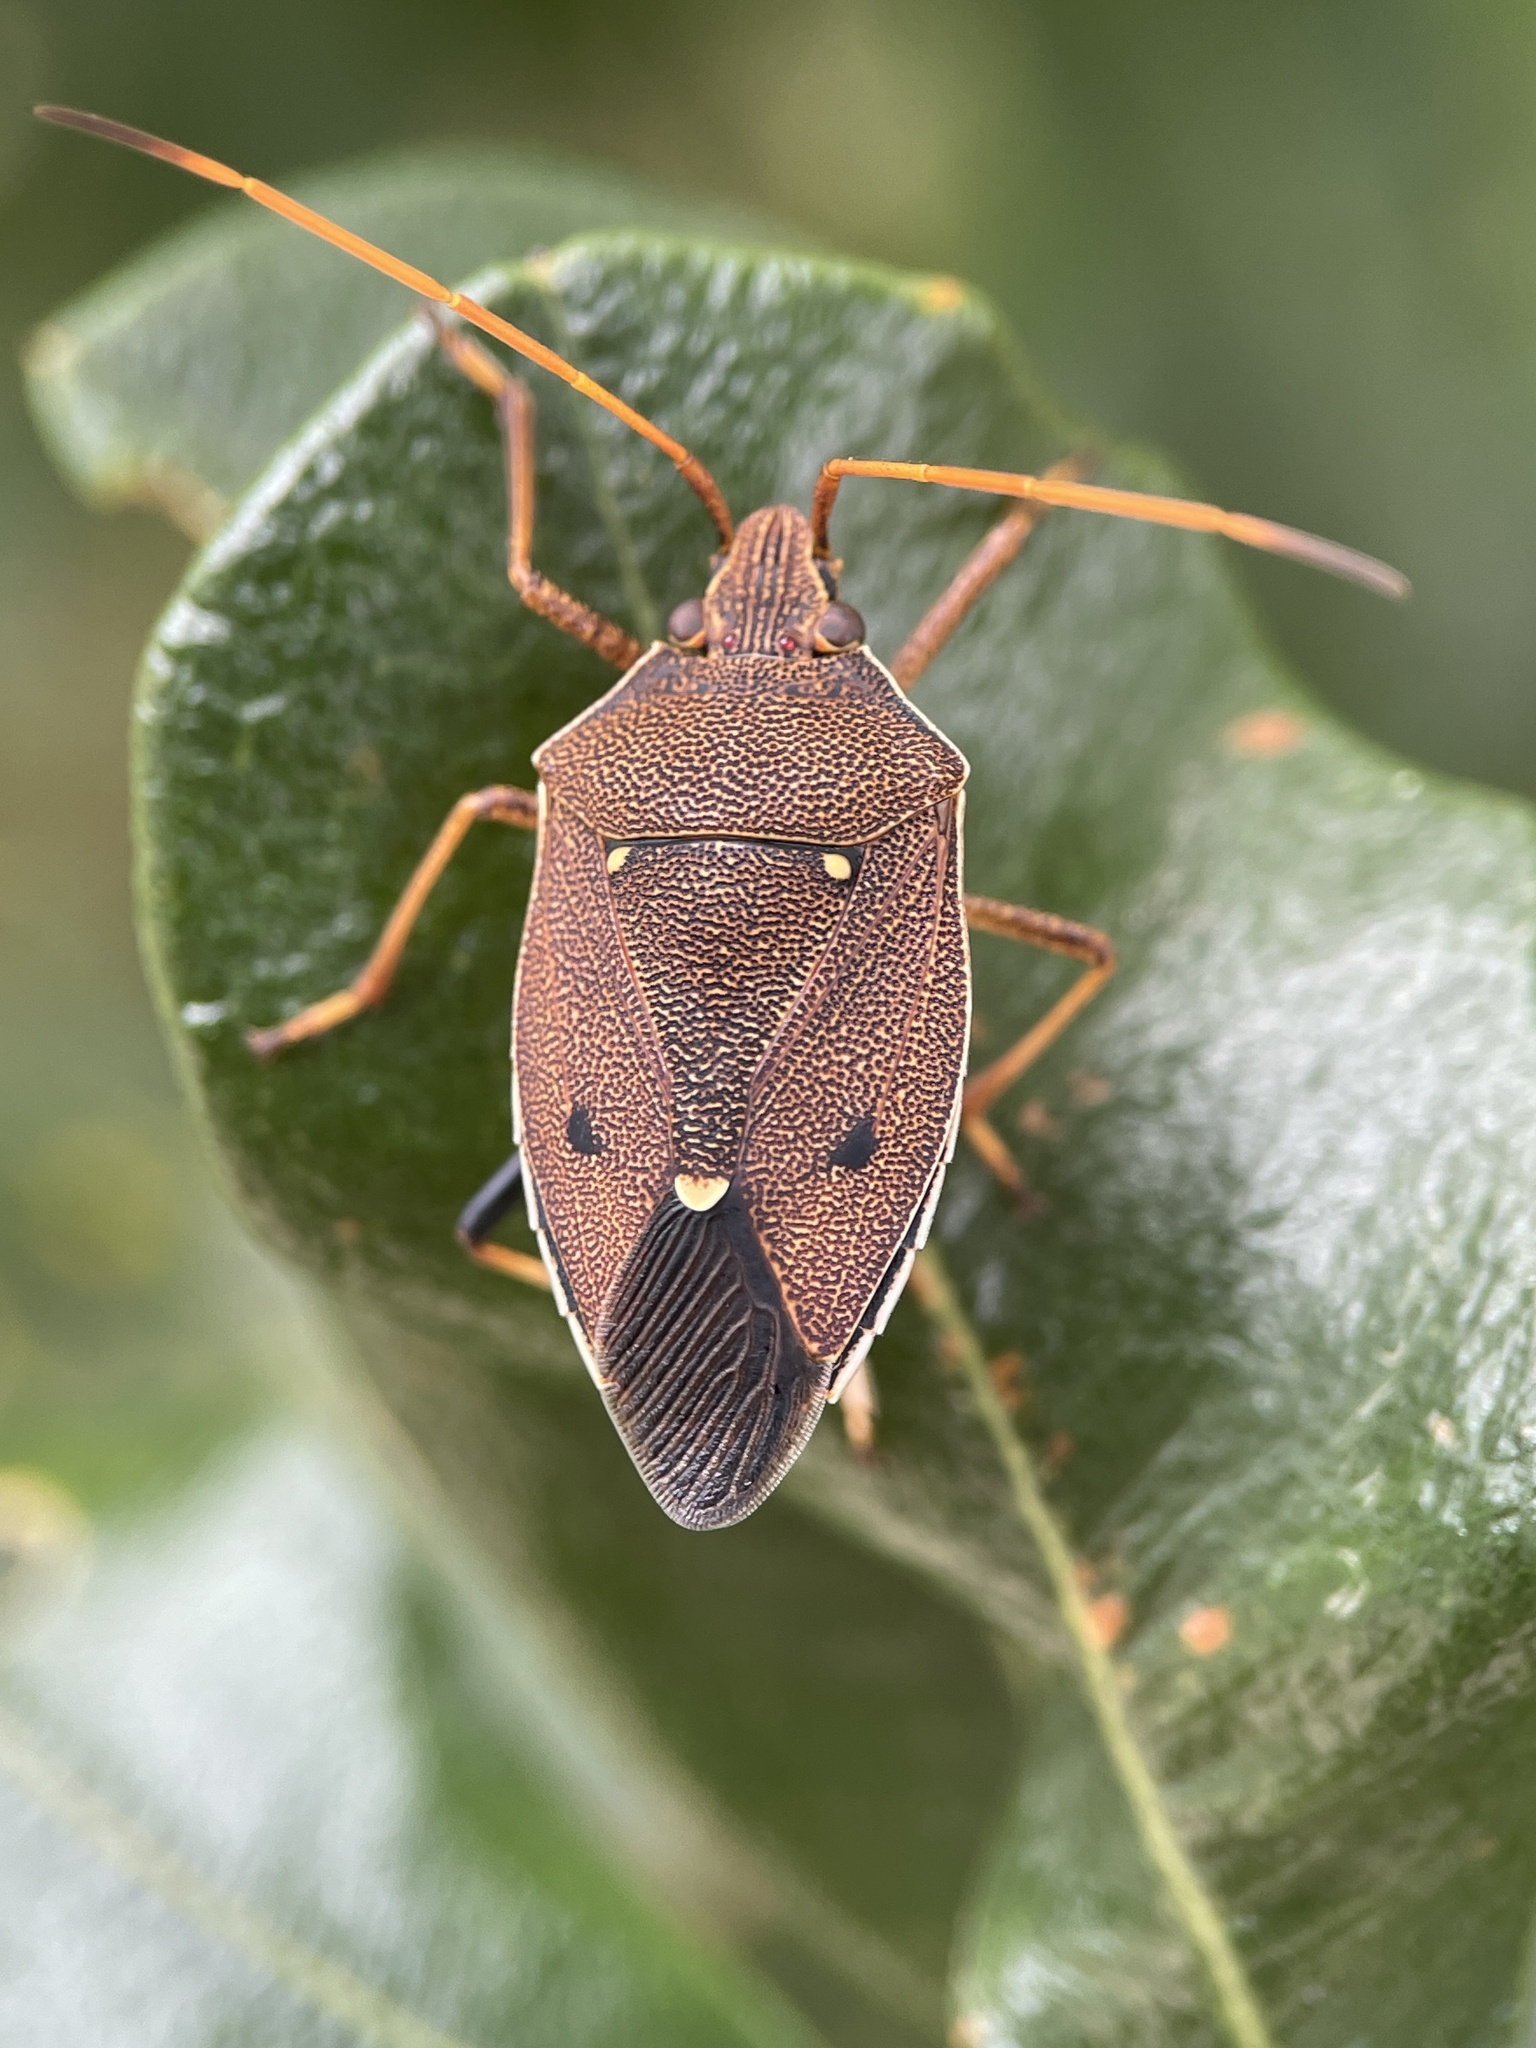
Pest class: stink_bug